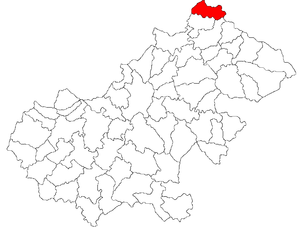
Tarna Mare est une commune roumaine du județ de Satu Mare, dans la région historique de Transylvanie et dans la région de développement du Nord-ouest.